History of computer science

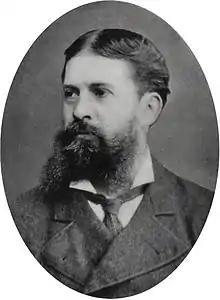
Charles Sanders Peirce (1839–1914) described how logical operations could be carried out by electrical switching circuits

Following Babbage, although at first unaware of his earlier work, was Percy Ludgate, a clerk to a corn merchant in Dublin, Ireland. He independently designed a programmable mechanical computer, which he described in a work that was published in 1909.